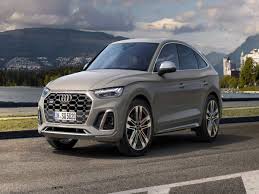
Label: noambulance